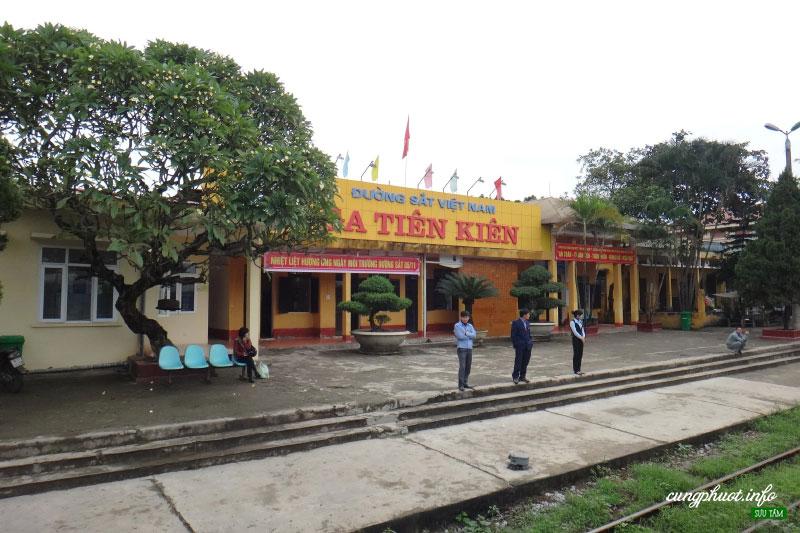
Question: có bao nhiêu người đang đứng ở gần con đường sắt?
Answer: có ba người đang đứng ở gần con đường sắt